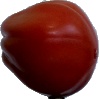
Label: tomato_heart